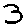
Label: 3